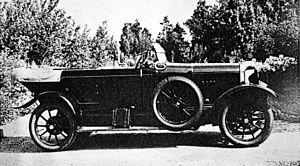
Selve Automobilwerke AG était un constructeur automobile allemand de 1919 à 1934.